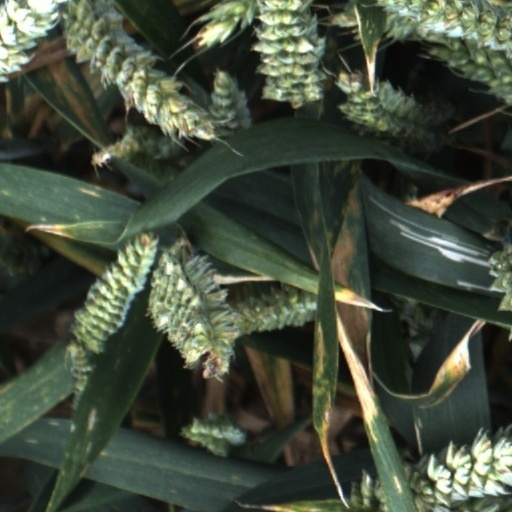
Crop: wheat